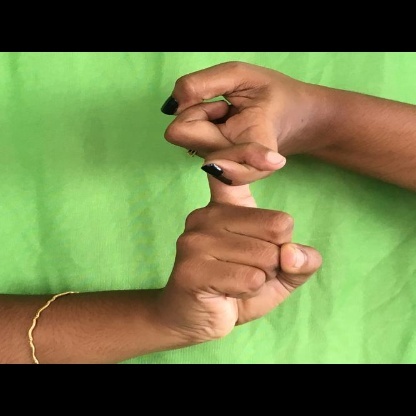
Mudra: Pasha